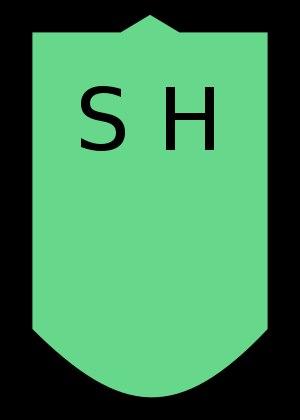
L'État de l'Uttar Pradesh dispose de deux réseaux routiers principaux : il a 35 routes nationales mesurant 4 635 km et 83 routes d'État d’une longueur de 8 432 km qui sont listées ci-dessous.